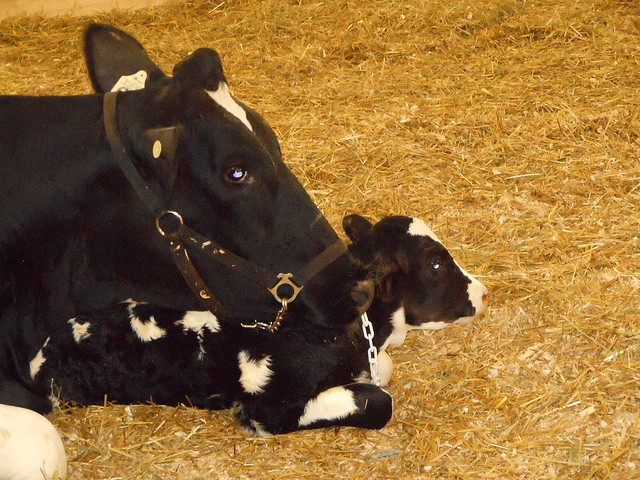
A cow nuzzles a new baby calf in a barn.
Mother cow laying next to her baby on the grass
The black cow with white spots is lying on the hay beside an identical calf.
a close up of a large and a small cow
there is a mother cow and a baby cow laying in the hay